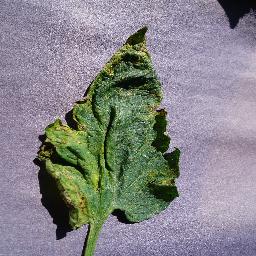
Label: Tomato___Septoria_leaf_spot